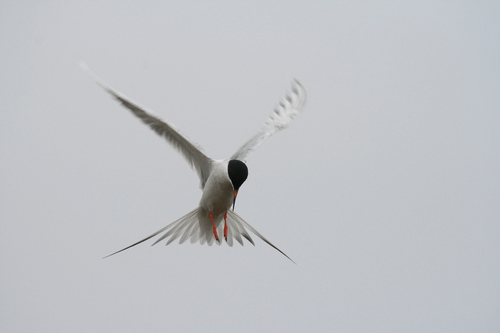
the bird has skinny tarsus that is red as well as a skinny bill.
the bird is white in color, crown solid black, wing tips shaded black, bright orange legs and beak.
this large white bird has orange feet, a black head and a long black and orange bill.
the white bird has a long orange beak and a black head.
a bird with a white belly and a black crown.
this bird has a body and wings of white, and its head is a dark green.
this bird has wings that are white and has a black head
this white bellied bird features a black head with orange tarsus, feet and a long narrow beak that fades from orange to black.
this bird has long sharp pointed bill orange foot, tarsus white colored widespread wing bars, rectrices
this bird has a black head, pink feet, a wide tail, large wings, and a very long, pointy and narrow beak.
Species: Forsters Tern